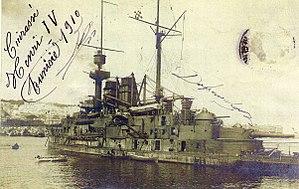
Cuirassé français
Le canon de 274 mm modèle 1893-96 désigne un canon naval construit à la fin du XIXᵉ siècle pour la Marine française. Il équipe principalement le cuirassé à coque en fer Henri IV, et trois des quatre cuirassés de la classe Terrible. Durant la Première Guerre mondiale, plusieurs d'entre eux sont démontés de ces derniers navires et utilisés comme artillerie lourde sur voie ferrée.
L'idée de tourelles superposées consiste à localiser deux tourelles en ligne, l'une derrière l'autre, mais avec la seconde tourelle située au-dessus de la première de telle sorte que la seconde tourelle puisse tirer au-dessus de la première. Cette configuration signifie que les deux tourelles situées à l’avant ou l’arrière pourraient tirer sur toute cible dans leur secteur, même lorsque la cible était dans le même plan vertical que les tourelles.
Le Henri IV, est un cuirassé garde-côtes de la Marine nationale française construit en 1895, lancé en 1899 et condamné en 1921. Il participa à la Première Guerre mondiale et notamment à la bataille des Dardanelles. Il fut l'un des premiers Pré-dreadnought français d'une série de modèles uniques construit après la classe Charlemagne, première classe de cuirassés pré-dreadnoughts. Il est décrit comme l'un des premiers navires modernes à utiliser des tourelles superposées.